John Rippon

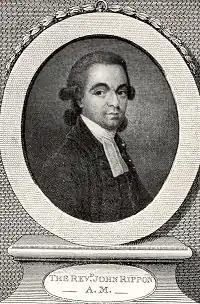
John Rippon

John Rippon (29 April 1751 – 17 December 1836) was an English Baptist minister. In 1787 he published an important hymnal, "A Selection of Hymns from the Best Authors, Intended to Be an Appendix to Dr. Watts’ Psalms and Hymns", commonly known as "Rippon's Selection", which was very successful, and was reprinted 27 times in over 200,000 copies. Many hymns originally published in Rippon's "Selection" are preserved in the Sacred Harp.